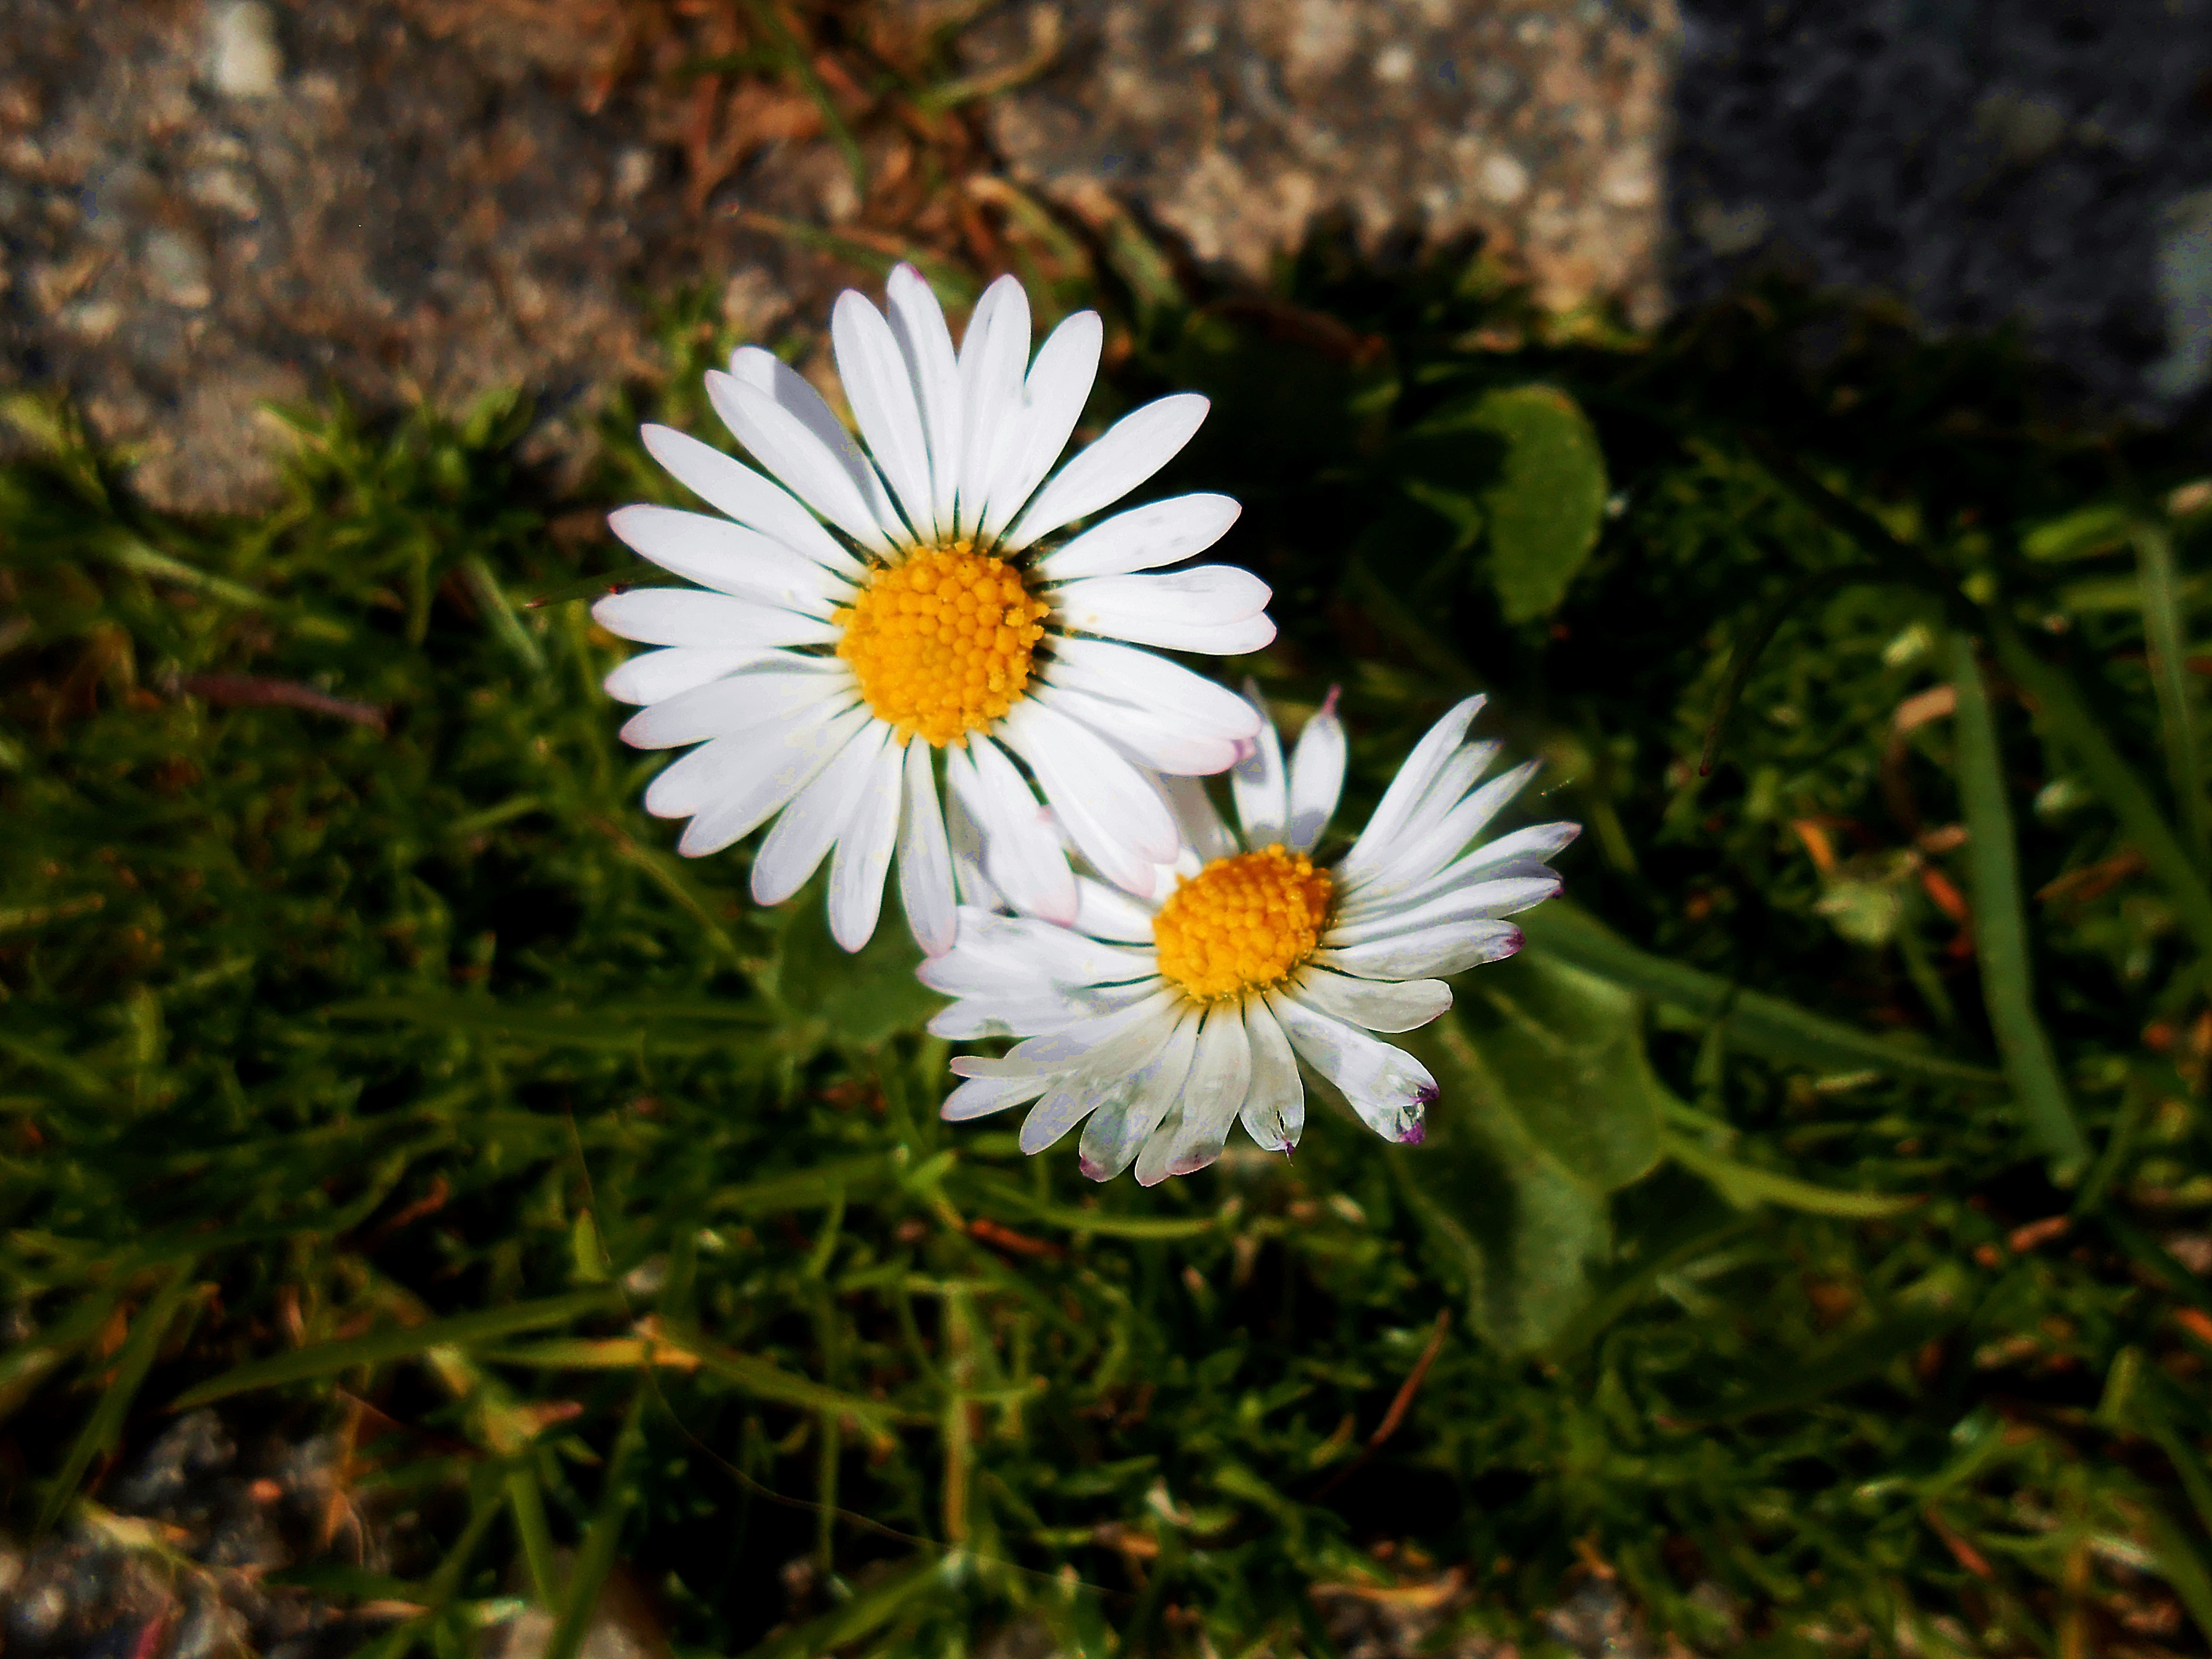
nature, grass, plant, white, field, meadow, flower, petal, daisy, foliage, spring, green, macro, natural, botany, yellow, flora, white flower, plants, wildflower, flowers, beauty, flowering, macro photography, flowering plant, daisy family, oxeye daisy, land plant, chamaemelum nobile, marguerite daisy